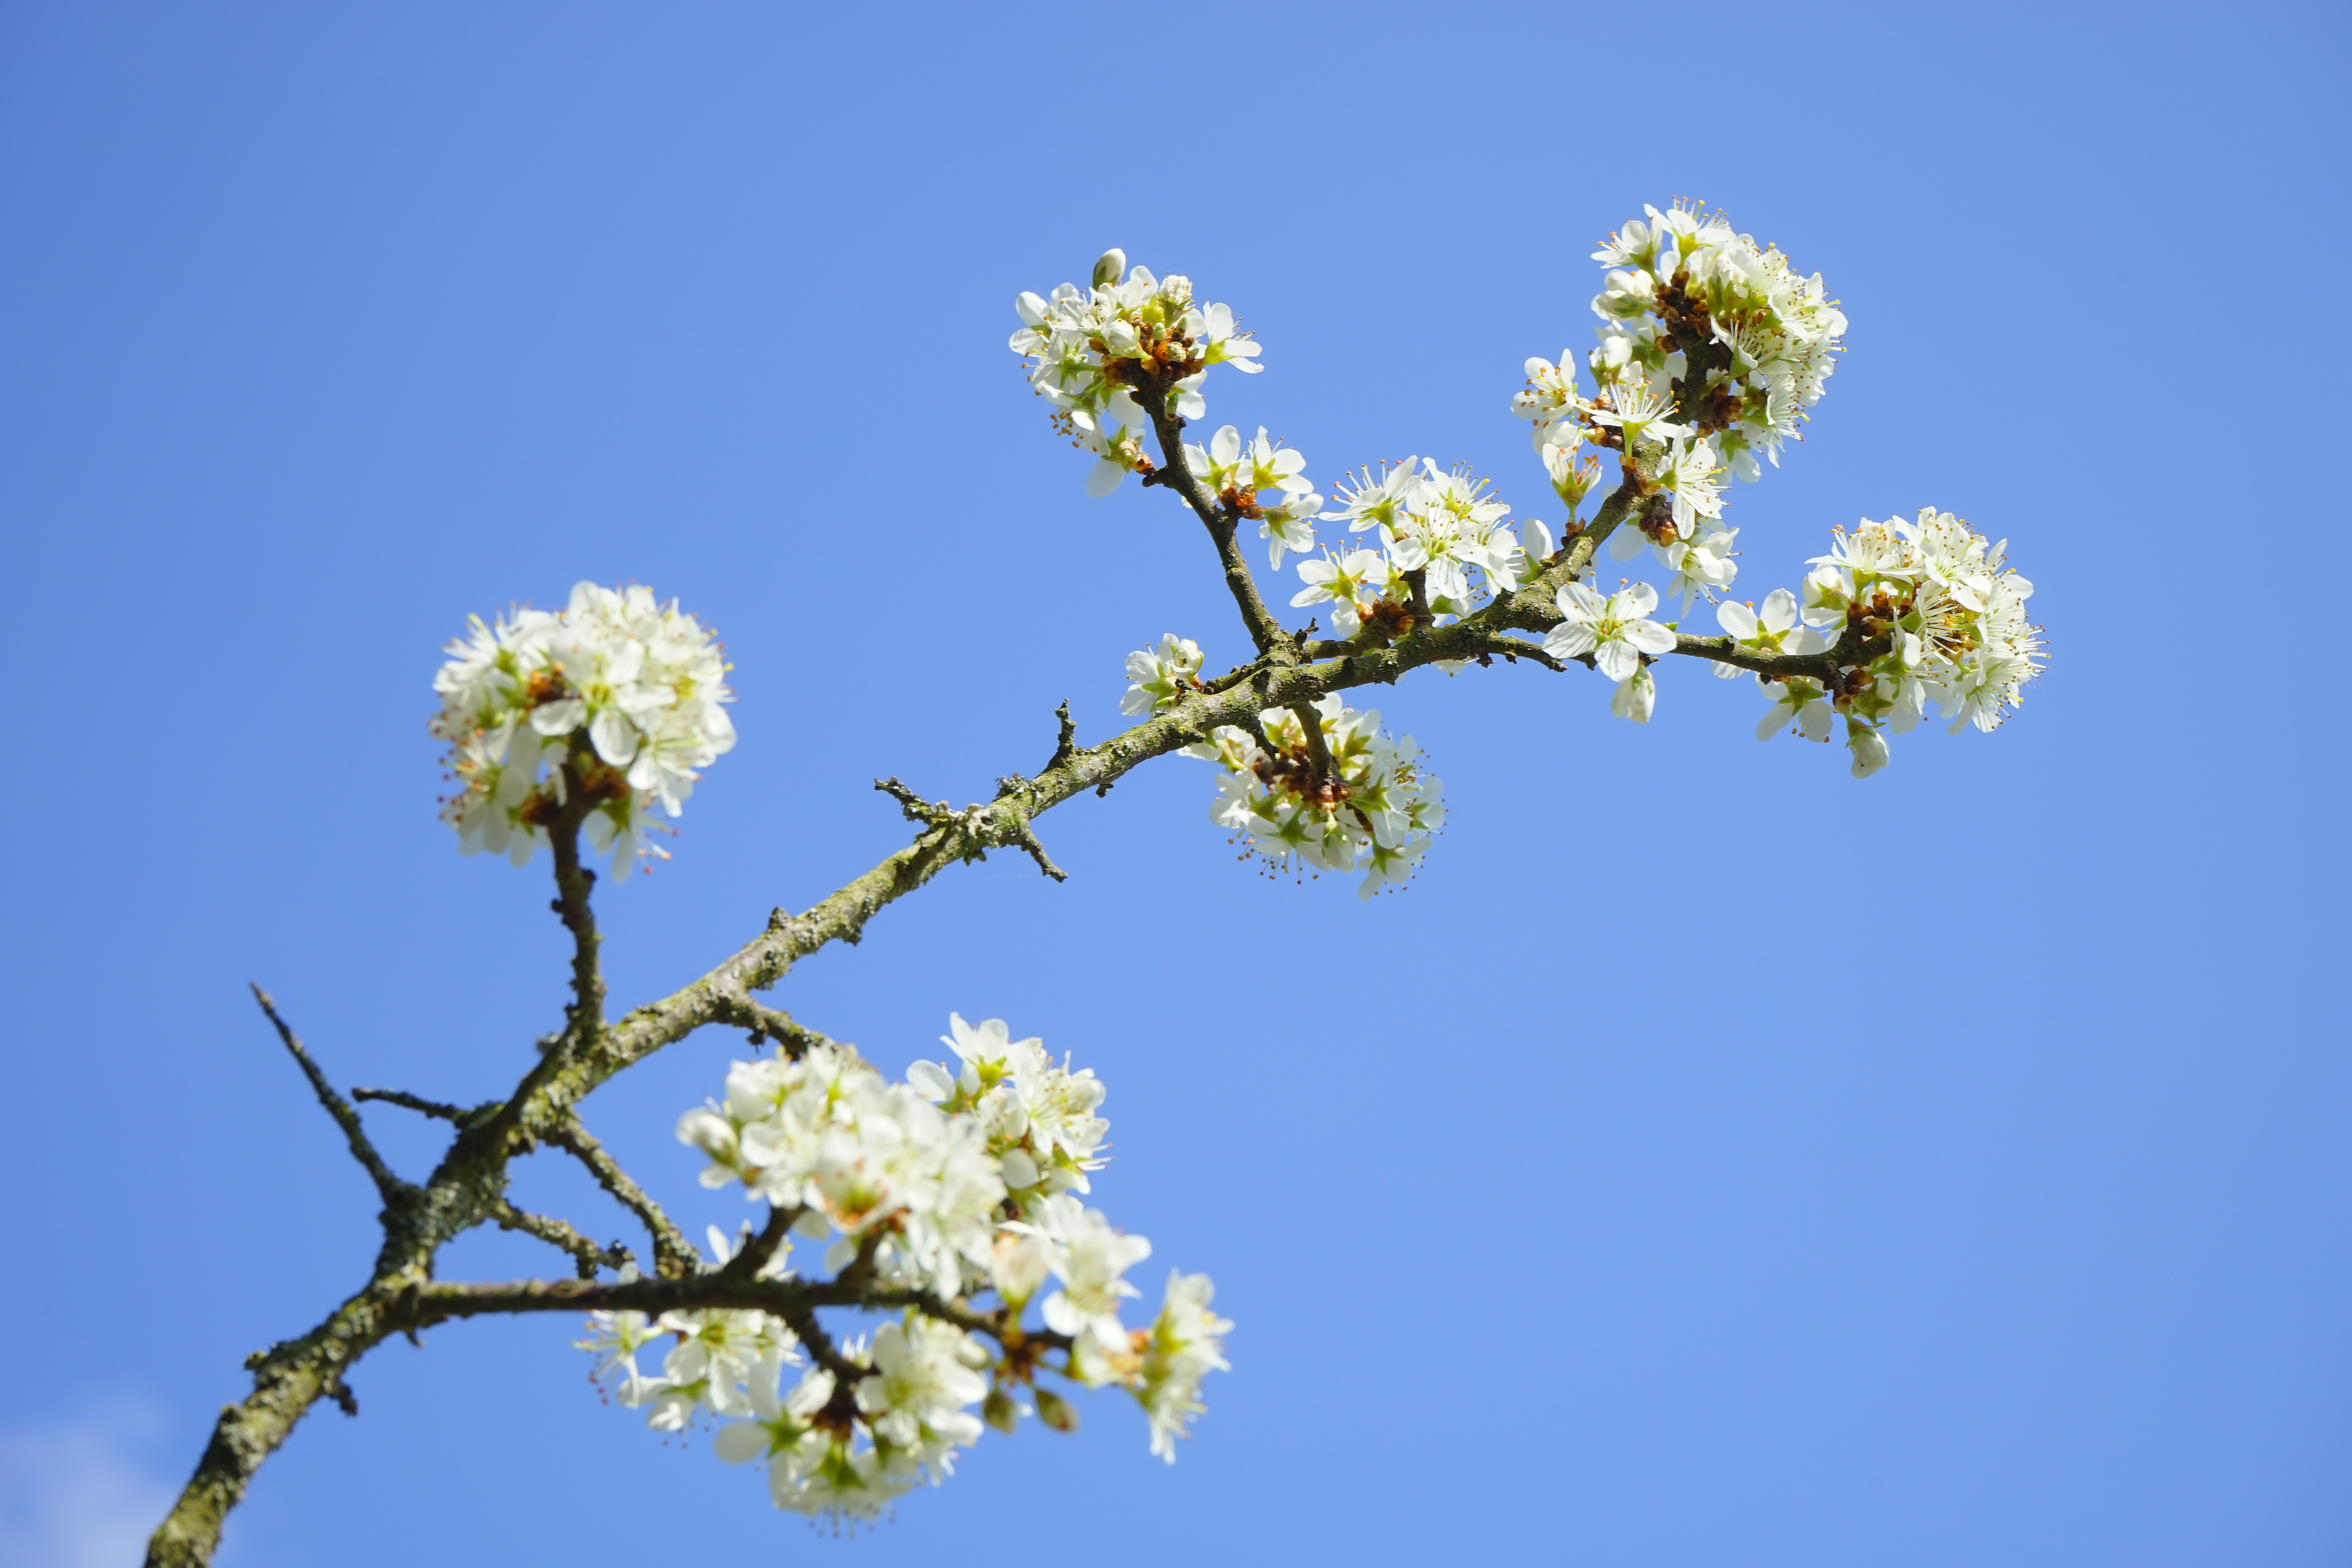
tree, nature, branch, blossom, plant, sky, white, flower, bush, food, spring, produce, flora, flowers, prunus, rose greenhouse, heckendorn, schlehe, blackthorn, schlehendorn, steinobstgewaechs, prunus spinosa, flowering plant, rosaceae, woody plant, land plant, amygdaleae, blackthorn flowers